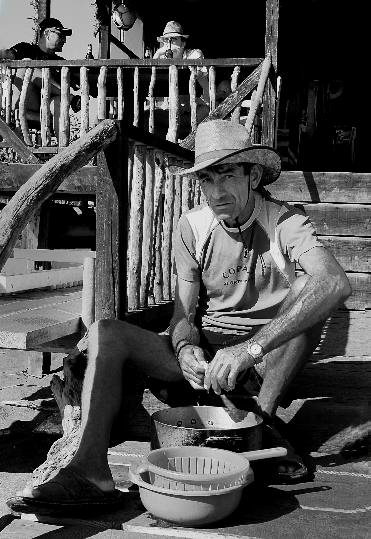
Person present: Yes